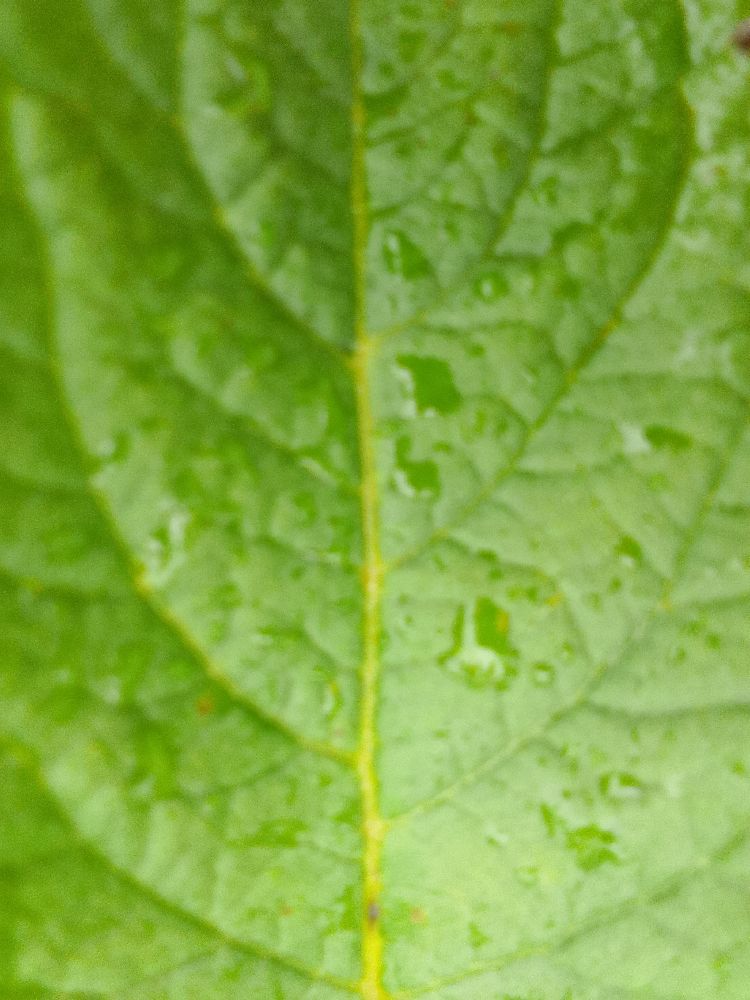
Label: Healthy